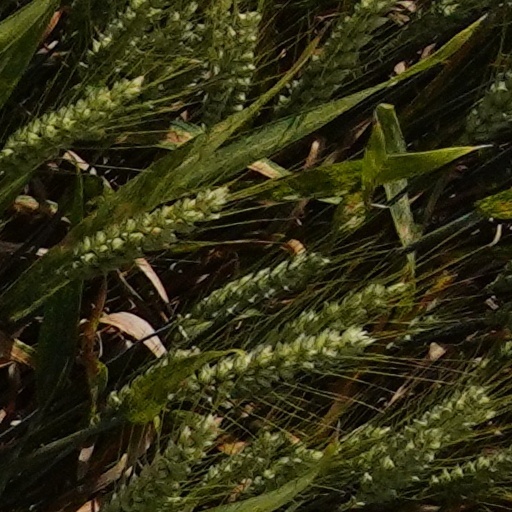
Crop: wheat